Panzer 68

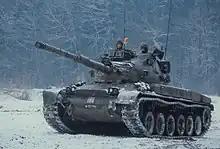
The Panzer 68 during exercise in 1981.

During the summer of 1979, the "Weltwoche", a Swiss weekly, published an article regarding the shortcomings of the Panzer 68 that led to a scandal and, allegedly, to the resignation of the minister of defence, Rudolf Gnägi. In this article, the then chief of armoured forces of the Swiss Army came to the conclusion that the Panzer 68 was "not fit for combat". A group of experts that was commissioned to produce a report on the matter listed dozens of technical problems. Among others, the nuclear, biological and chemical (NBC) protection was found to be insufficient, forcing the crews to wear protective masks inside their tanks, thus greatly reducing the crews' performance. The experts also found that the gearbox did not allow for shifting into reverse while the vehicle was even slightly moving, forcing the crew to a full stop before reversing. To make things even worse, the radios used in the tank tended to interfere with the turret control system, resulting in uncontrolled turret movements whenever the radios were used at full power.